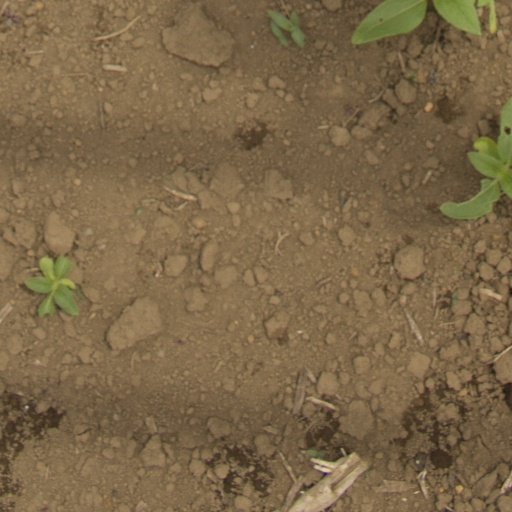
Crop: Jerusalem artichoke